Central battery ship

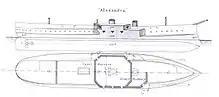
Plan of

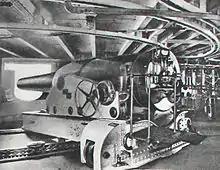
24 cm gun model 1884 in an ironclad

The central battery ship, also known as a centre battery ship in the United Kingdom and as a casemate ship in European continental navies, was a development of the (high-freeboard) broadside ironclad of the 1860s, given a substantial boost due to the inspiration gained from the Battle of Hampton Roads, the first battle between ironclads fought in 1862 during the American Civil War. One of the participants was the Confederate casemate ironclad , essentially a central battery ship herself, albeit a low-freeboard one. The central battery ships had their main guns concentrated in the middle of the ship in an armoured citadel. The concentration of armament amidships meant the ship could be shorter and handier than a broadside type like previous warships. In this manner the design could maximize the thickness of armour in a limited area while still carrying a significant broadside. These ships meant the end of the armoured frigates with their full-length gun decks.